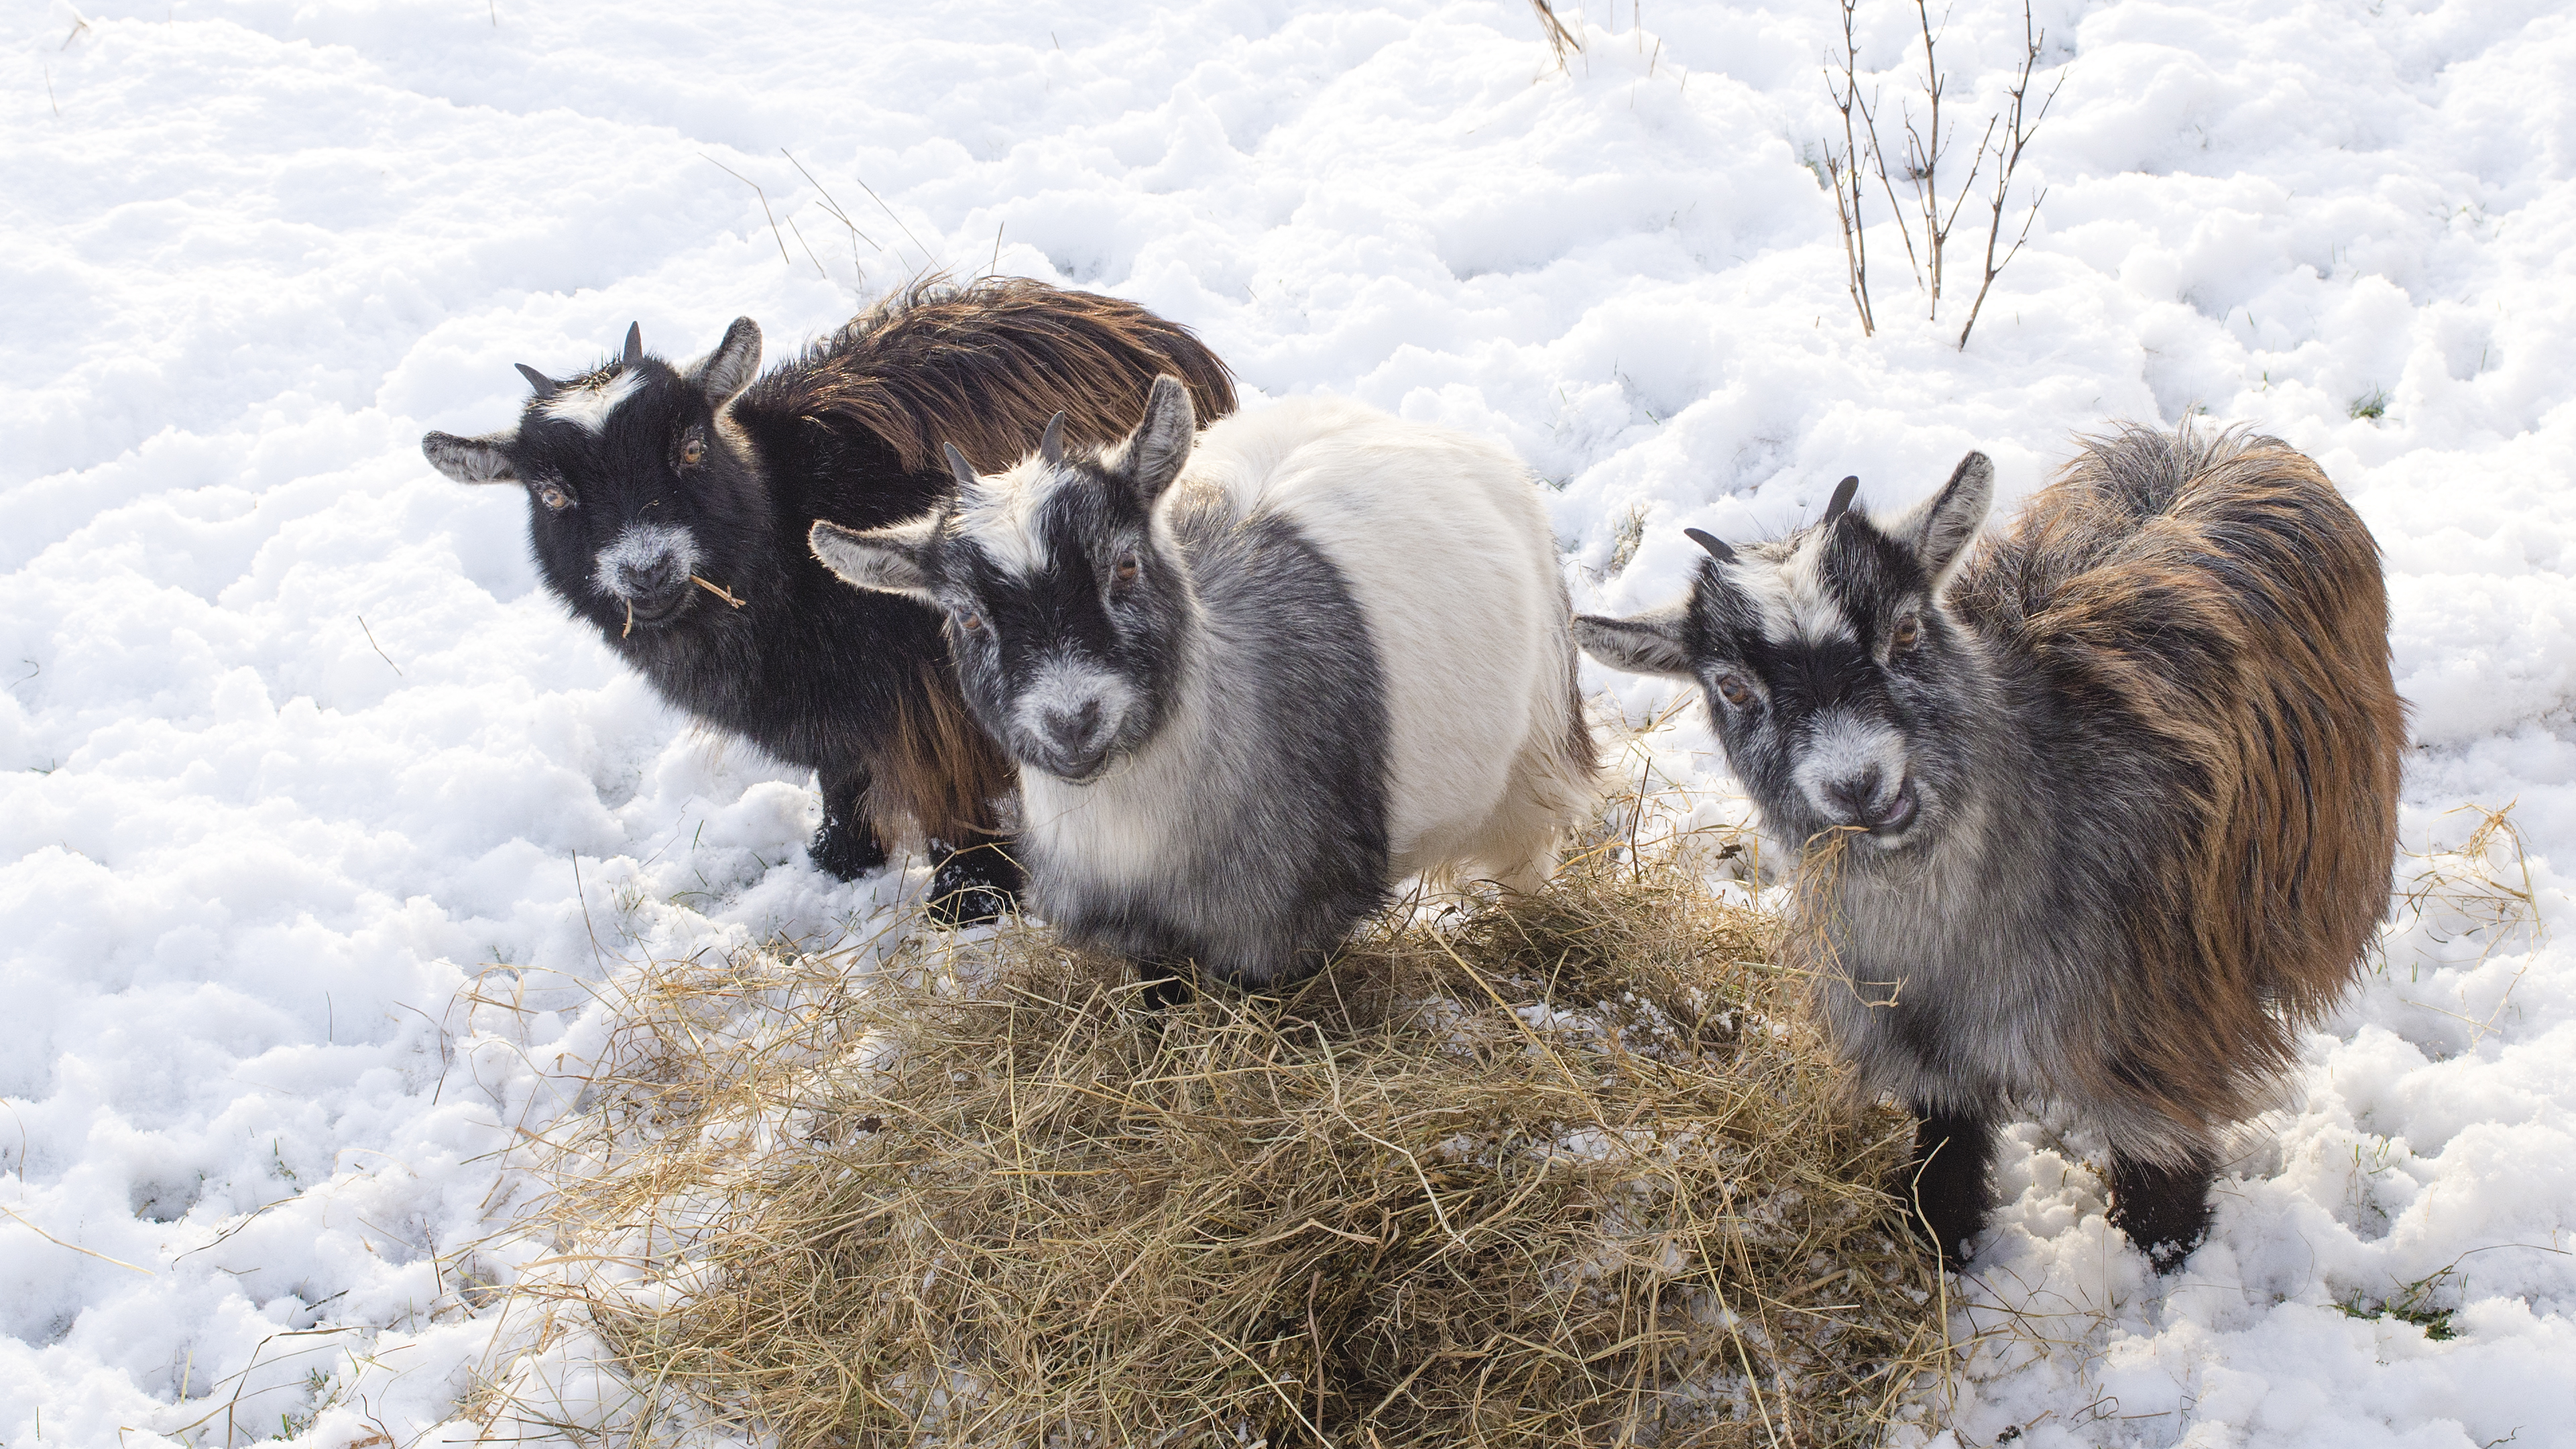
snow, winter, farm, wildlife, goat, horn, herd, farming, mammal, breakfast, baby, fauna, uk, cumbria, northwest, fararnside, kids, goats, vertebrate, yak, cattle like mammal, mustang horse, cow goat family, muskox